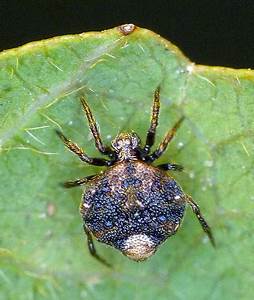
Label: ragno